Marble of Thorigny

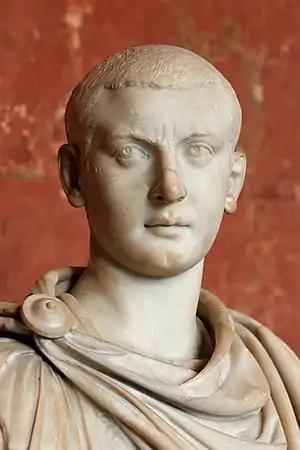
Detail of the bust of Gordian III preserved at the Louvre Museum, Ma1063.

Later, it was transferred to the University of Caen, to the basement of the Faculty of Letters, in spring 1955, at the request of and with the agreement of the Saint-Lô municipality. The transport caused additional damage to the fragments. Hans-Georg Pflaum believed that these degradations resulted from the move to the Basse-Normandie capital in spring 1955. Although broken into about 12 fragments, the lower part was in better condition than the upper section. History students sorted the fragments using the stone's veining and the inscriptions. A sculptor, G. Latapie, was then tasked with its restoration. The restorer used a special cement with metallic components. The cornice was not recreated with trompe-l'œil elements to preserve the marble's "battered look."